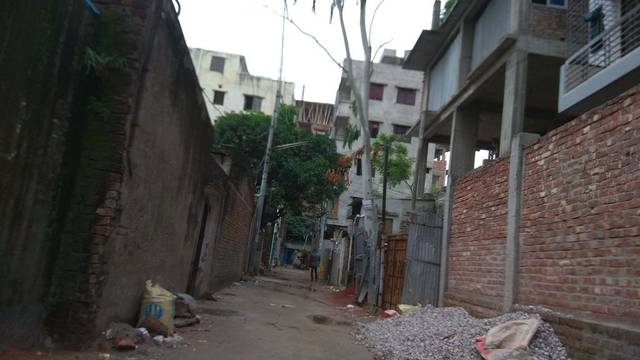
Region: Bangladesh
Coordinates: 23.798, 90.363